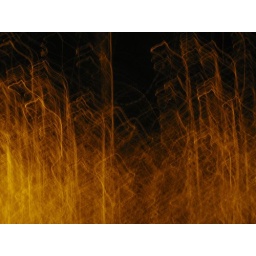
the orange is from the light from the camera rebonding off a mirror in a dark room. with amazing results !